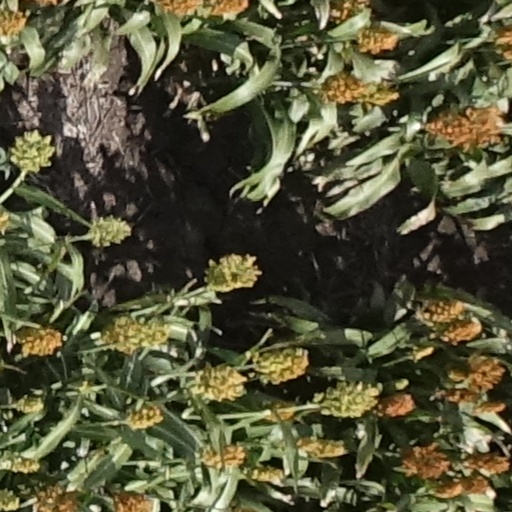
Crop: sorghum